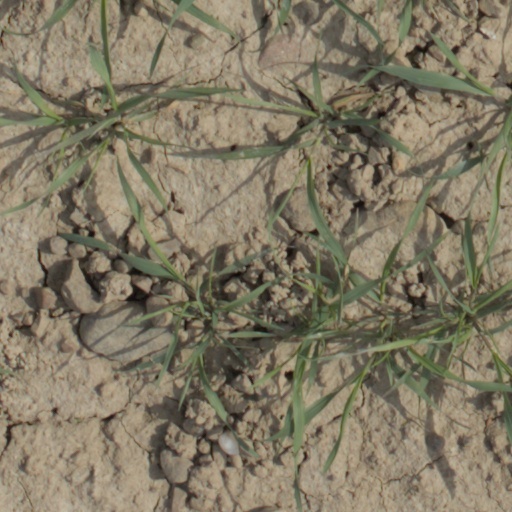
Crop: wheat